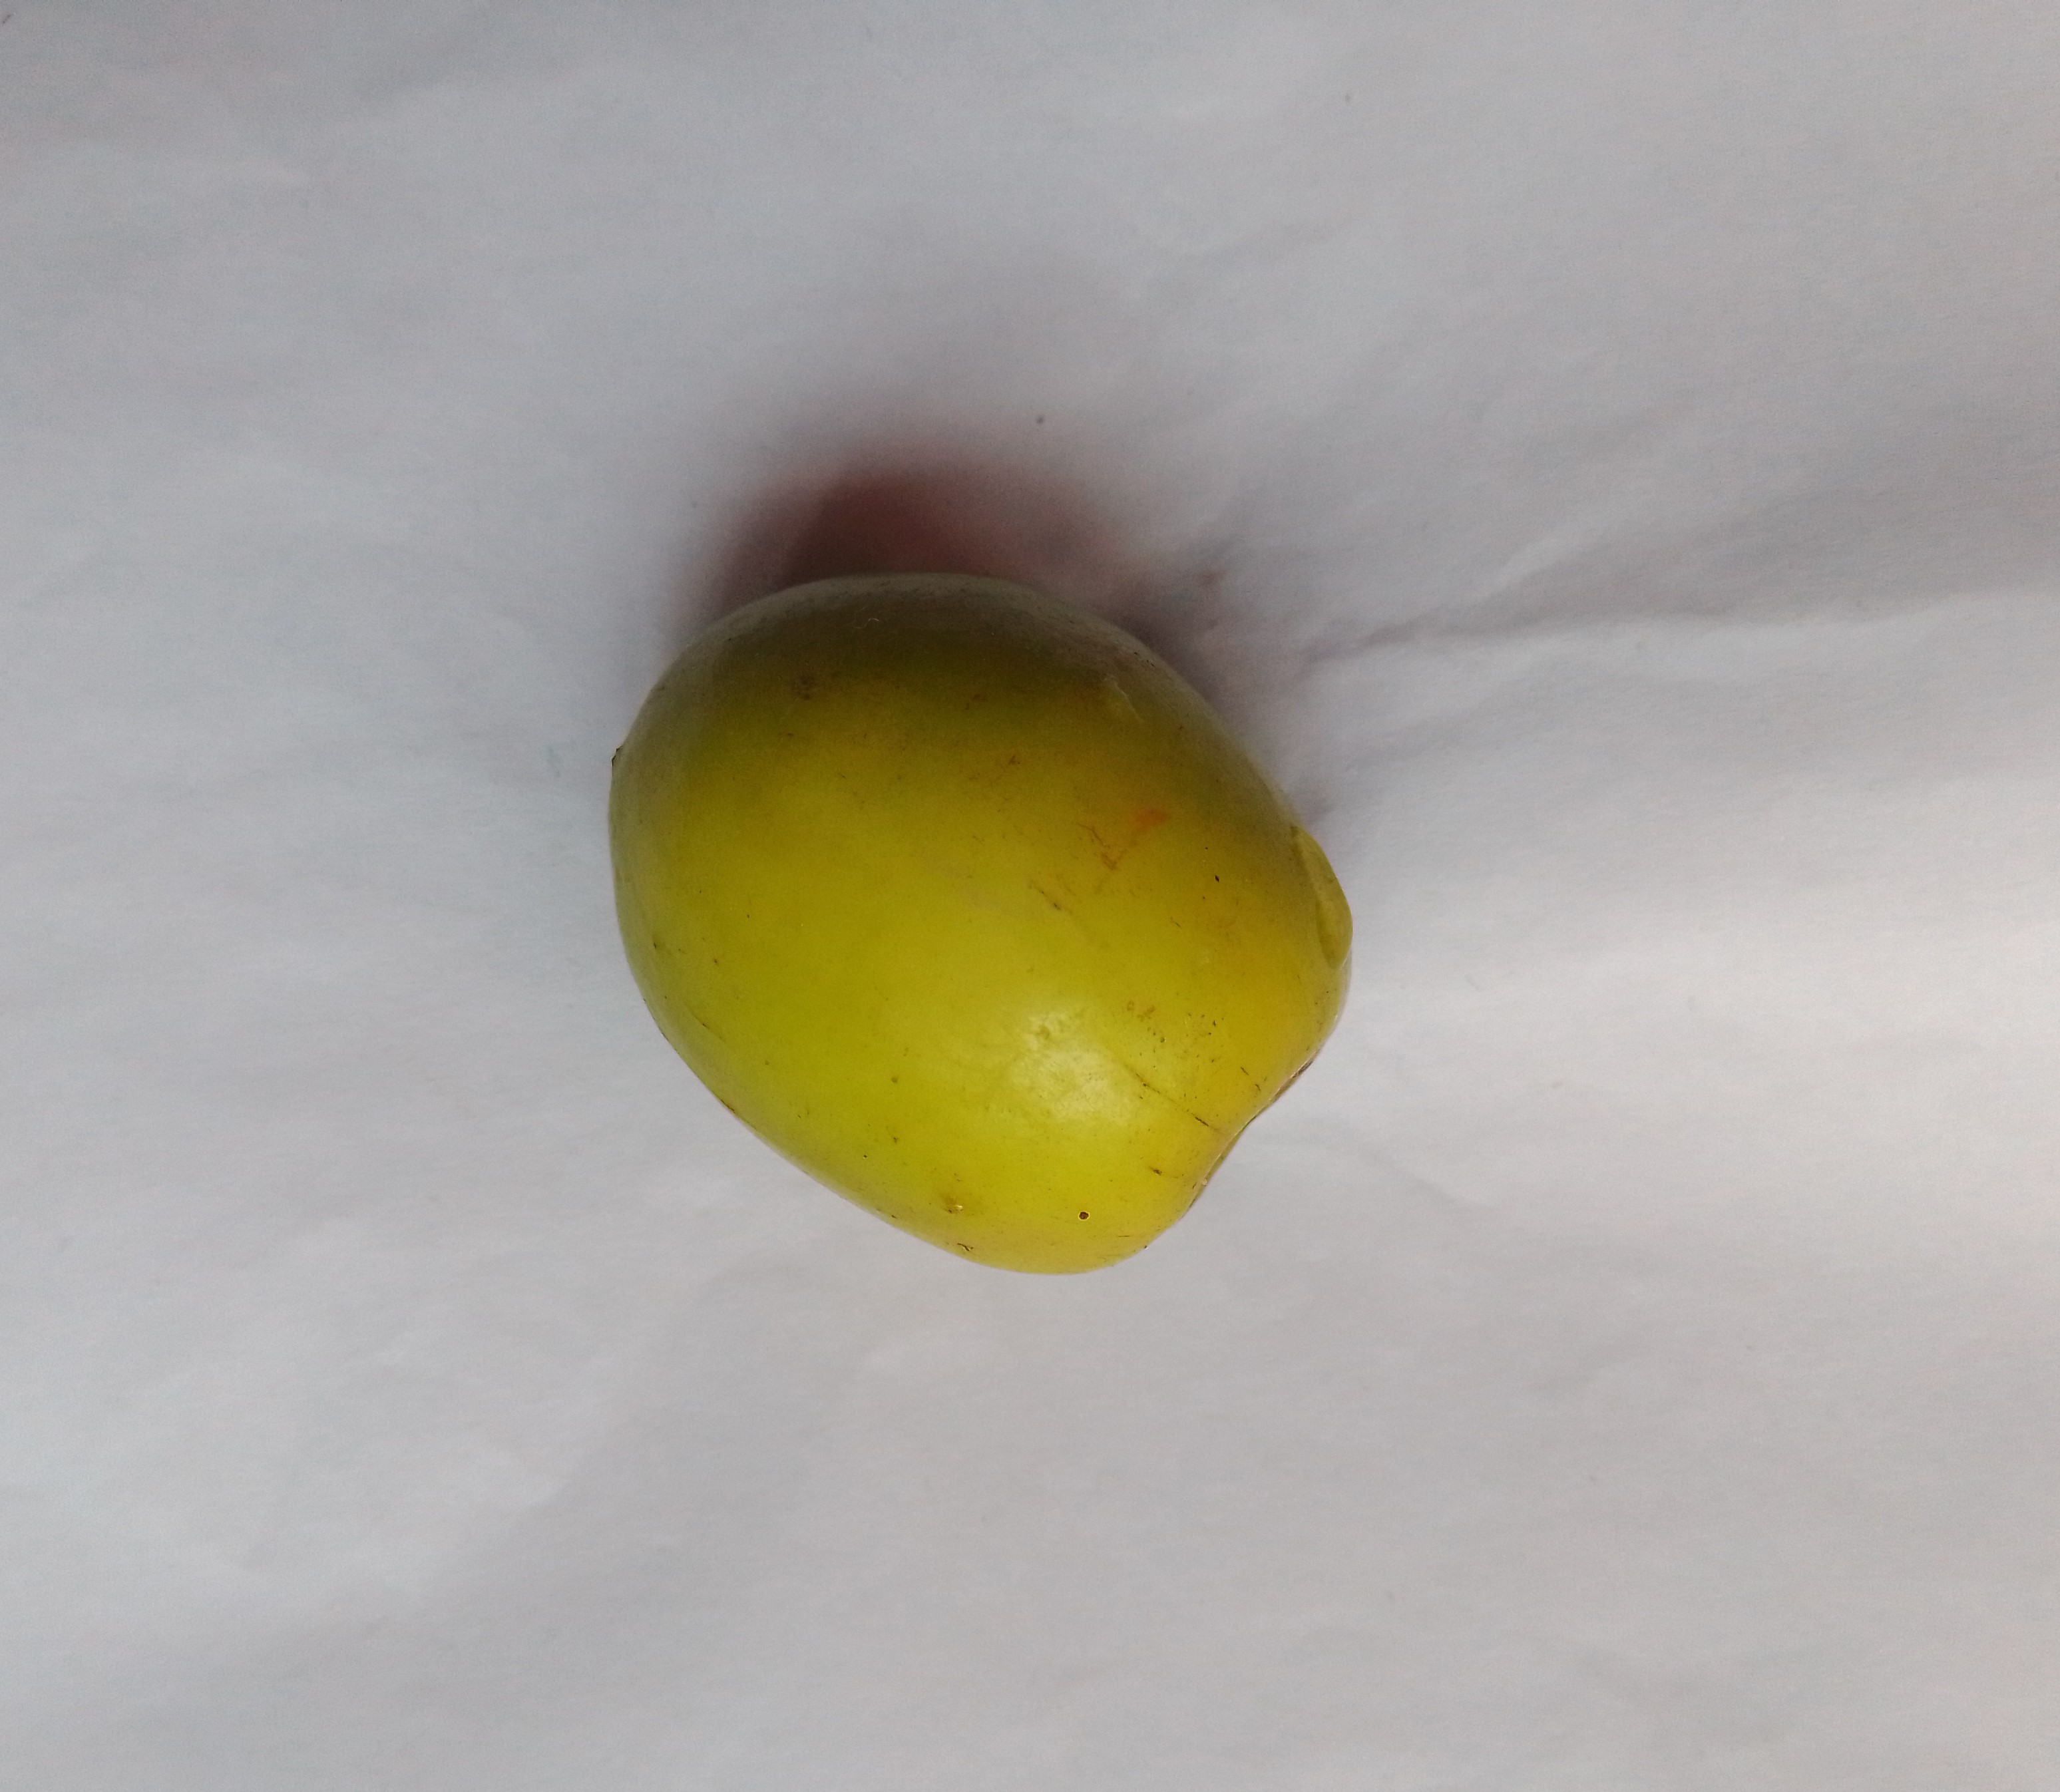
Fruit: jujube
Condition: fresh